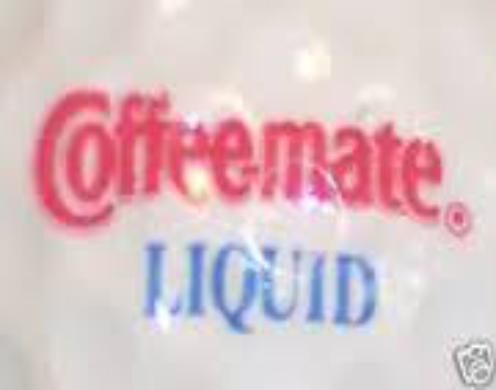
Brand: Coffee-Mate
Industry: Food